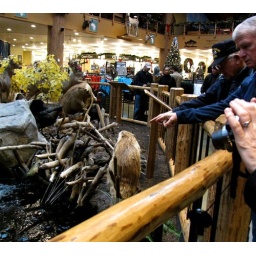
People looking at the fish swimming in the pond below the fountain at the Cabela's store....